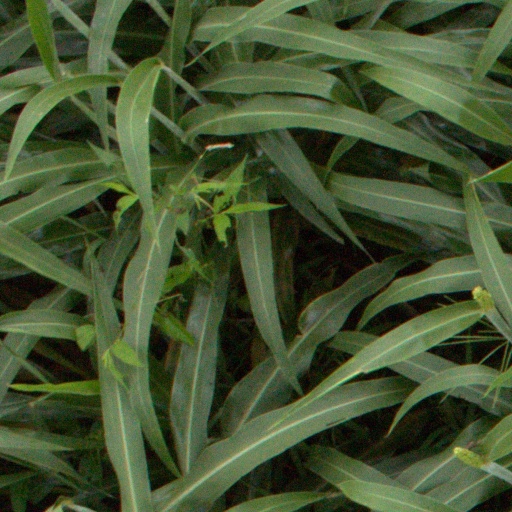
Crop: sorghum